Kobe foreign settlement

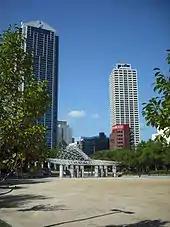
Higashi Yūenchi Park

The Meiji government continued the shogunate's prohibition on Christianity until February 24, 1873. However, the Ansei Treaties guaranteed freedom of religion for foreigners, and religious activity by missionaries within the foreign settlement was energetic from its inception.